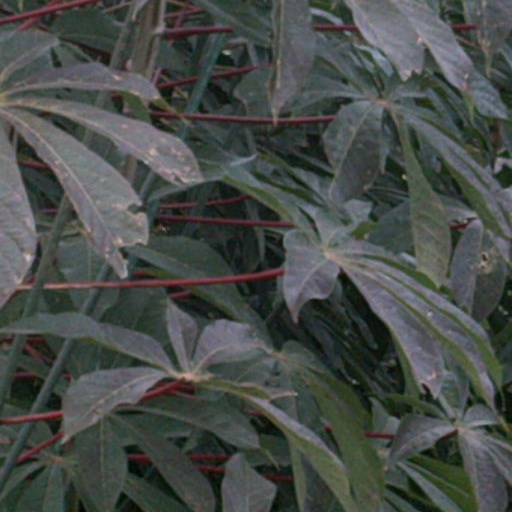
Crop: cassava